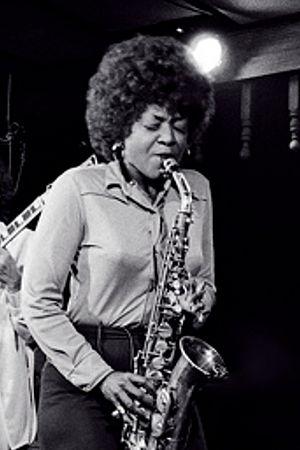
"Elvira Louise Redd dite ""Vi Redd"", née le 20 septembre 1928, est une saxophoniste, une chanteuse de jazz et une enseignante afro-américaine.